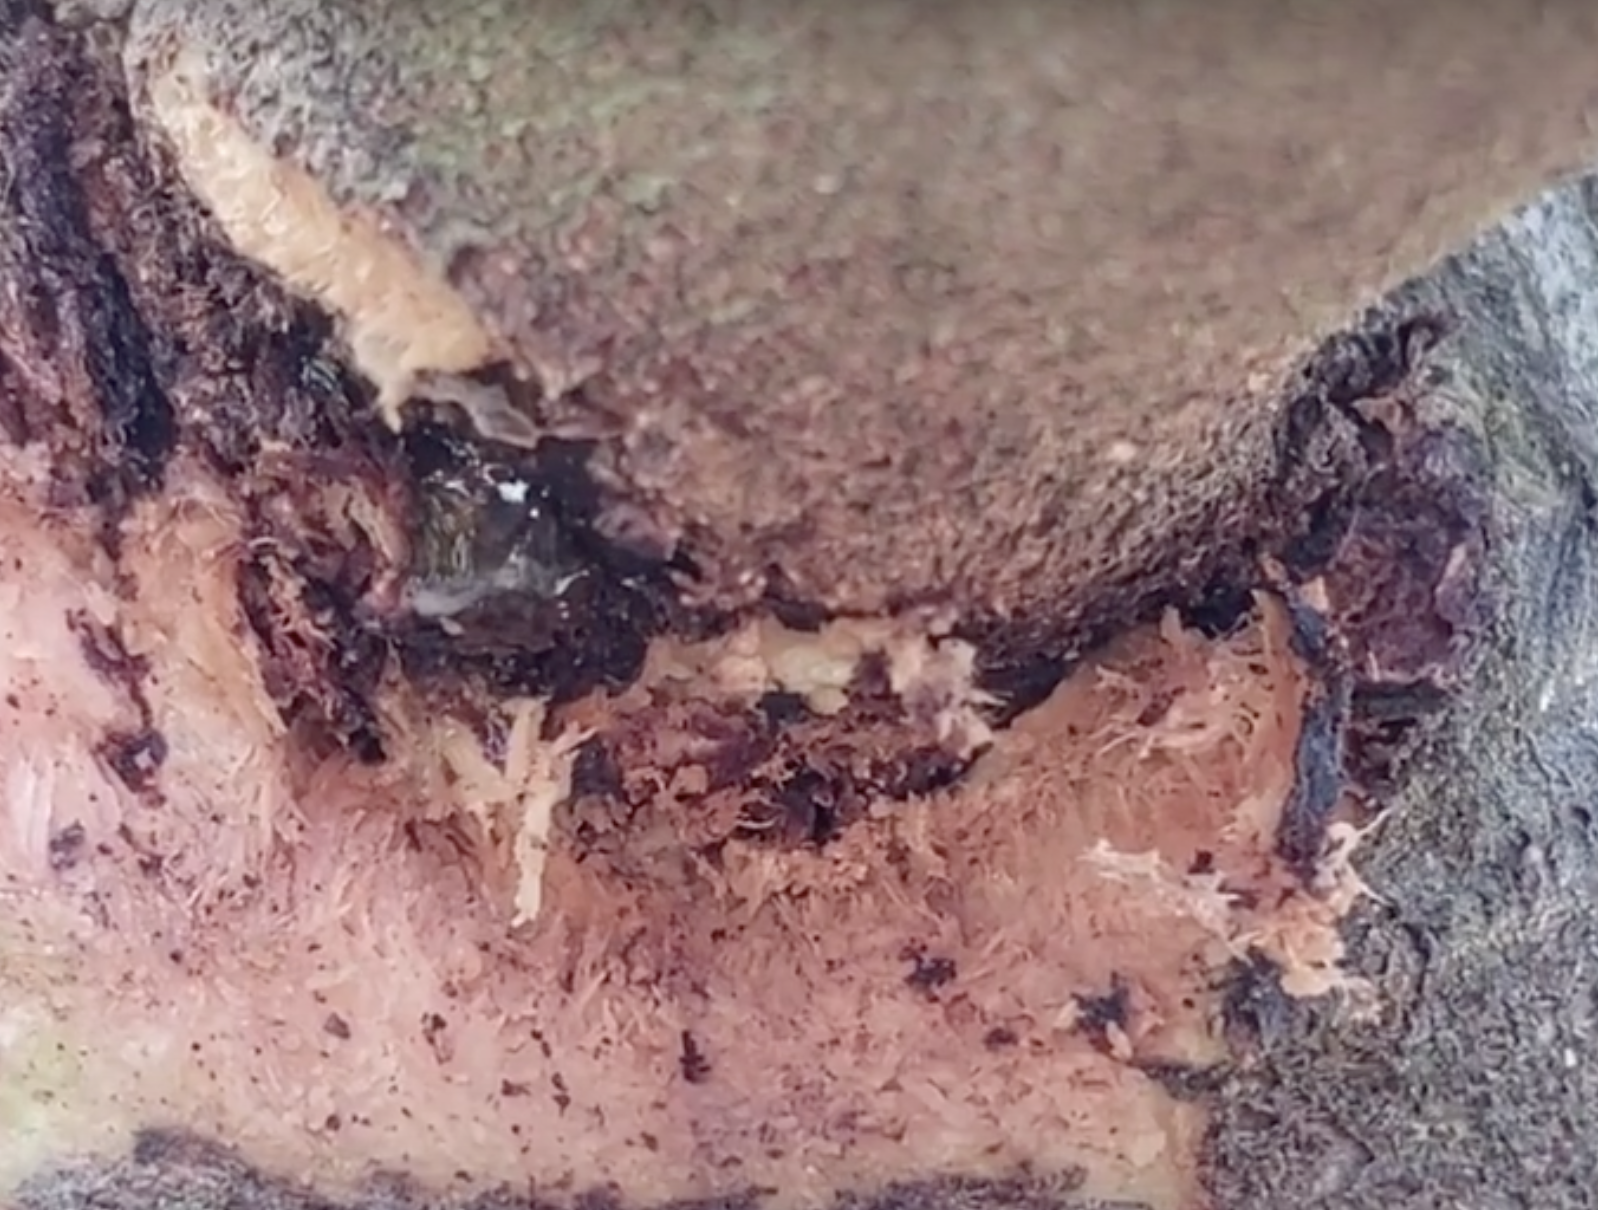
Label: stem_cracking_ gummosis